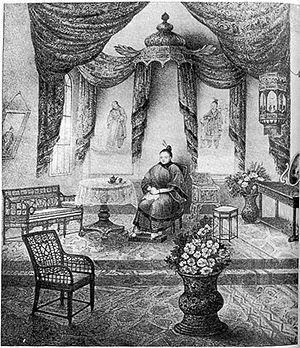
Afong Moy est la première femme chinoise à immigrer aux États-Unis. En 1834, elle est amenée à New York City depuis sa ville de Guangzhou par Nathaniel et Frederick Carne, qui l'exhibe sous le nom de la « Dame chinoise ». L'annonce de l'exhibition averti sur son habillement, sa langue, et ses « petits pieds » en raison de la pratique des pieds bandés.